West Florida

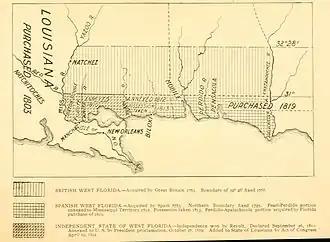
Map showing piecemeal reduction of Spanish control in West Florida

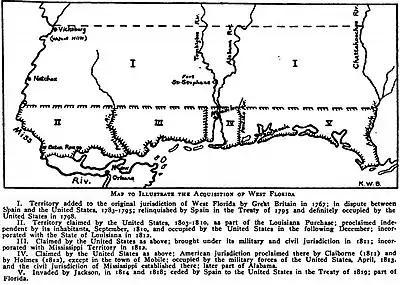
Annotated map of the territorial changes of British and Spanish West Florida

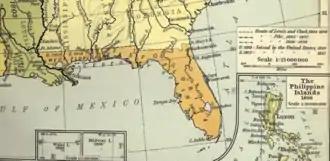
Territorial growth map showing the West Florida districts of Baton Rouge and Mobile seized by the U.S. in 1810 and 1813, respectively. Map: William R. Shepherd, 1911, note legend.

Finding this new territory too large to govern as one unit, the British divided it into two new colonies, West Florida and East Florida, separated by the Apalachicola River, as set forth in the Royal Proclamation of 1763. East Florida consisted of most of the formerly Spanish Florida, and retained the old Spanish capital of St. Augustine. West Florida comprised the land between the Mississippi and Apalachicola Rivers, including land from what had been Spanish Florida and French Louisiana, with Pensacola designated as its capital. The northern boundary was arbitrarily set at the 31st parallel north.